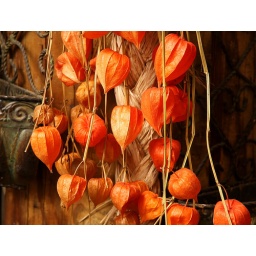
seen at the flower vendor in the Public market on Granville Island, Vancouver